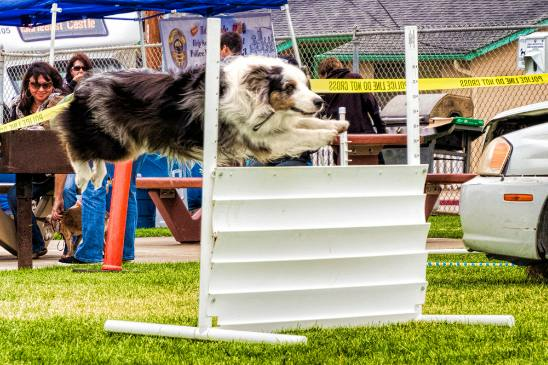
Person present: Yes